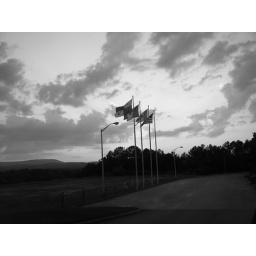
black & white sunset in chattanooga, tn